Dasharath Rangasala

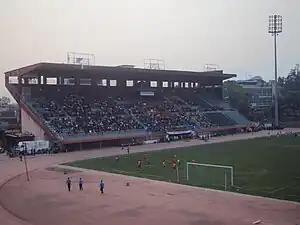
The main stand of the stadium in 2011

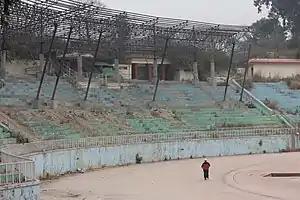
The earthquake-damaged stadium in 2018

On 13 March 1988, the 1988 Kathmandu stadium disaster occurred. About 30,000 people were present in the stadium to watch a match between two clubs from Nepal and Bangladesh when a hailstorm broke out, causing a stampede as the supporters rushed to locked exits to escape the hailstorm. According to reports, about 93 people died in the stampede, including two police officers and a 12-year-old child. More than 100 people were hospitalized with injuries. It was considered one of the most catastrophic events in the history of sports.